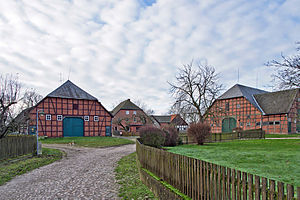
Hitzacker (Elben) / Galleri
Hitzacker (Elben) er en by ved floderne Elben og Jeetze i den nordlige del af landkredsen Lüchow-Dannenberg i den tyske delstat Niedersachsen. Byen ligger ved Jeetzels udmunding i Elben.